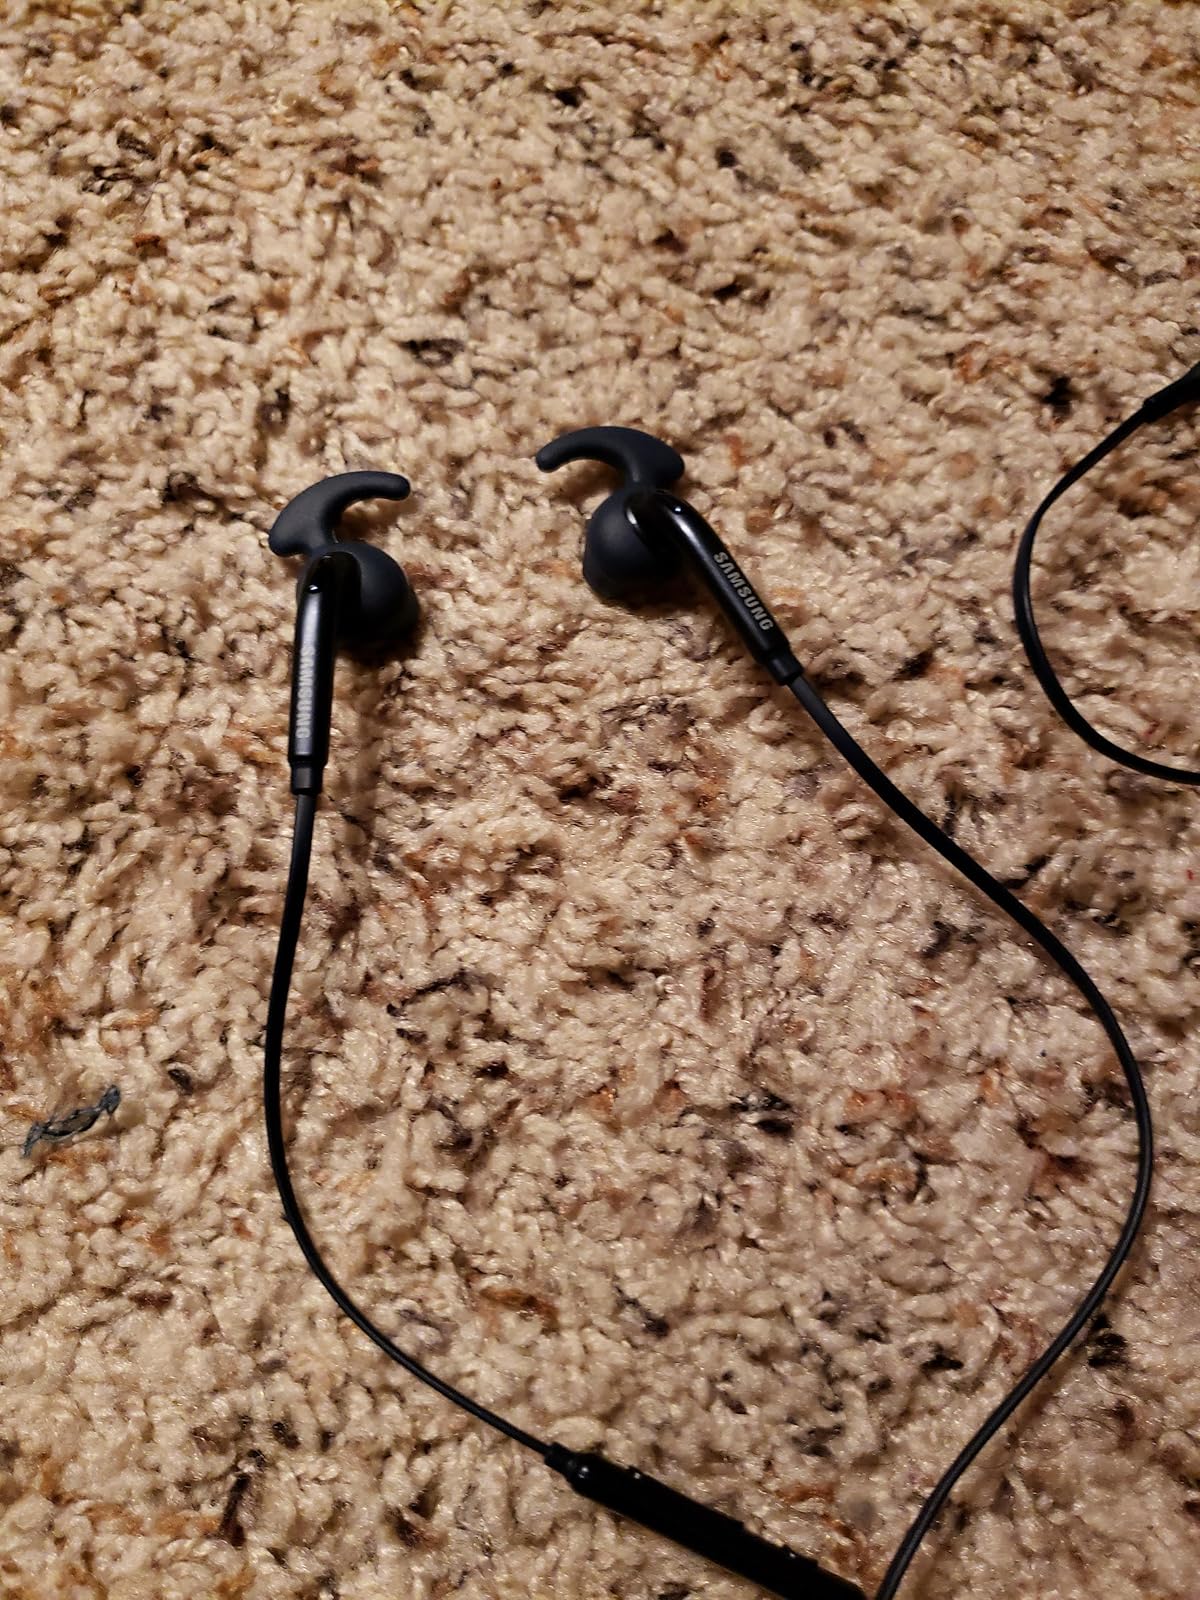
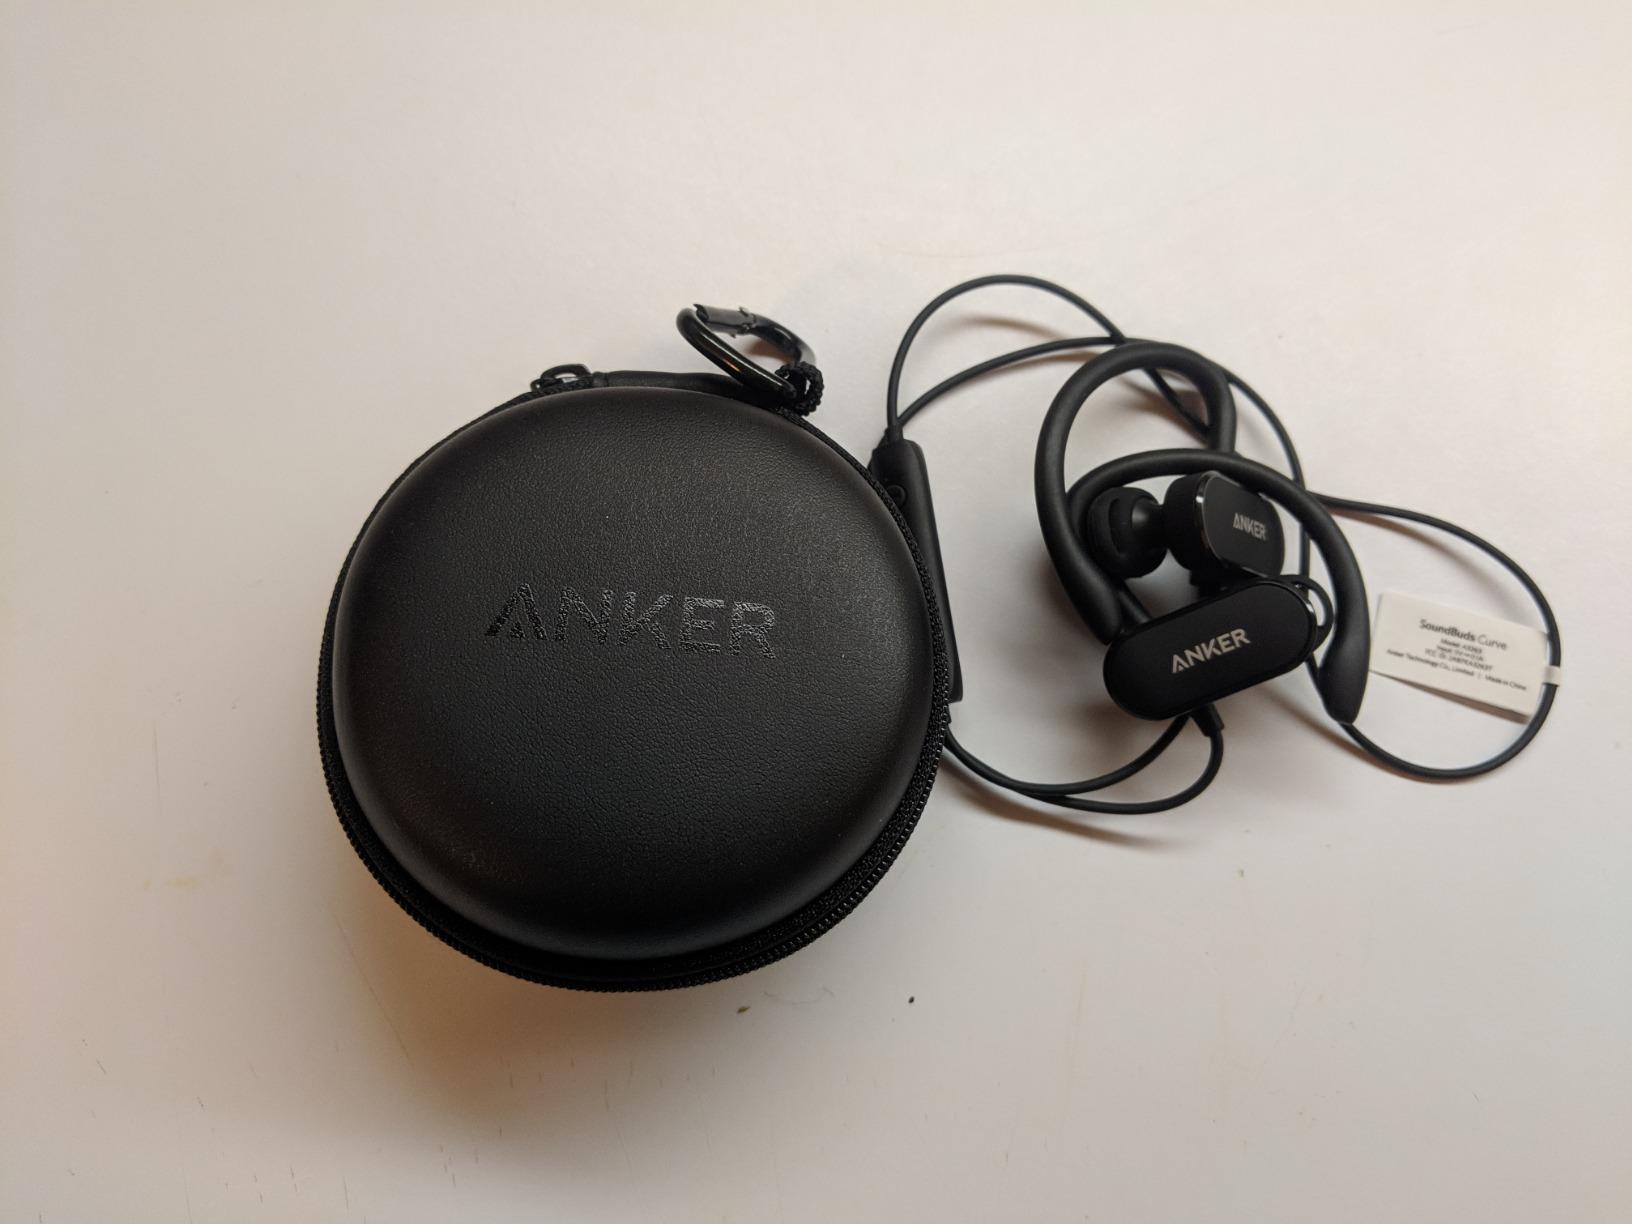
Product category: headphones
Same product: no